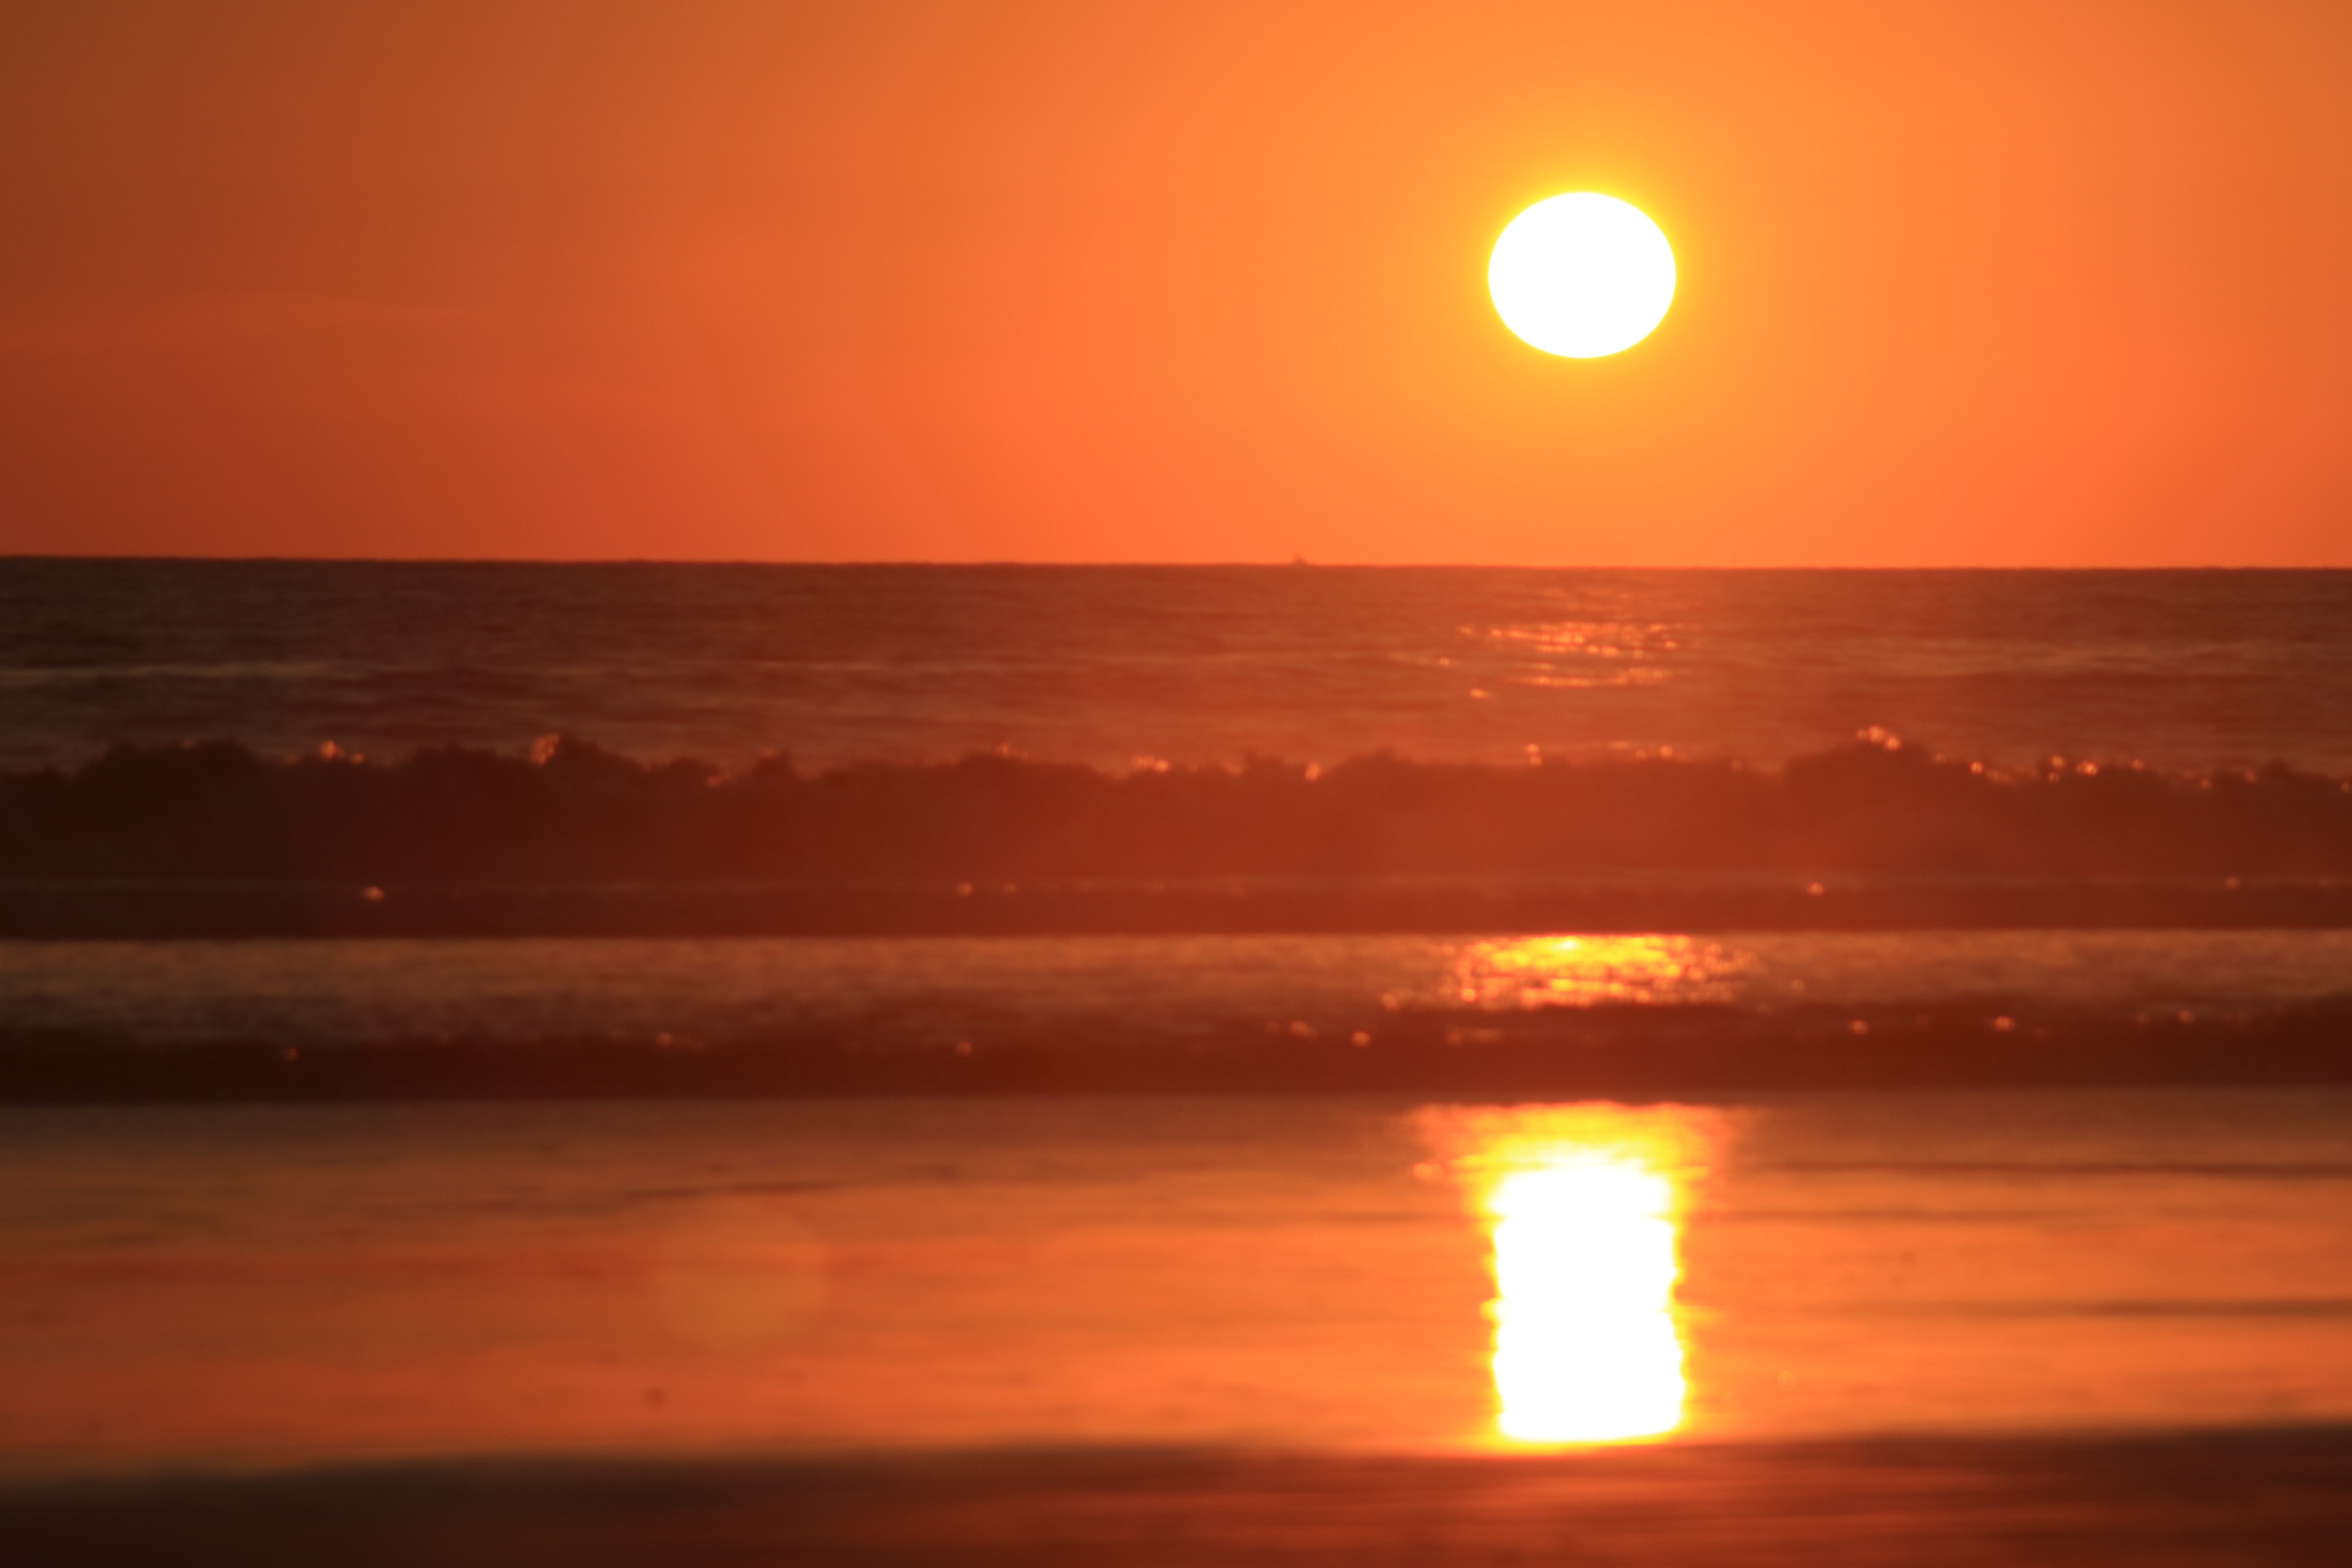
sun, horizon, sunrise, sunset, afterglow, sea, calm, sky, red sky at morning, morning, atmosphere, shore, dawn, ocean, sunlight, evening, reflection, wave, dusk, water